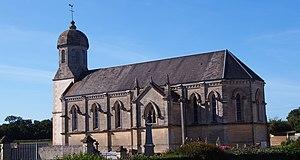
Saint-Germain-du-Pert (Normandie, France). L'église Saint-Germain.
Saint-Germain-du-Pert est une commune française située dans le département du Calvados en région Normandie, peuplée de 179 habitants.